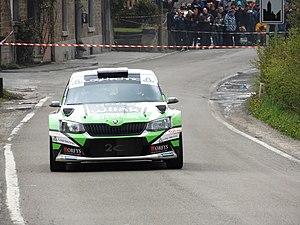
Freddy Loix Wallonie 2016
Freddy Loix, né le 10 novembre 1970 à Tongres, est un pilote de rallye belge.